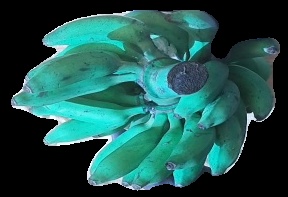
Variety: elakki-bale
Grade: grade3